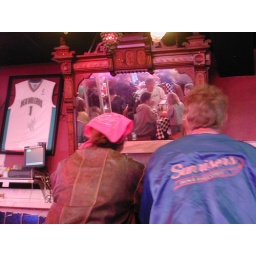
a mirror over the bar